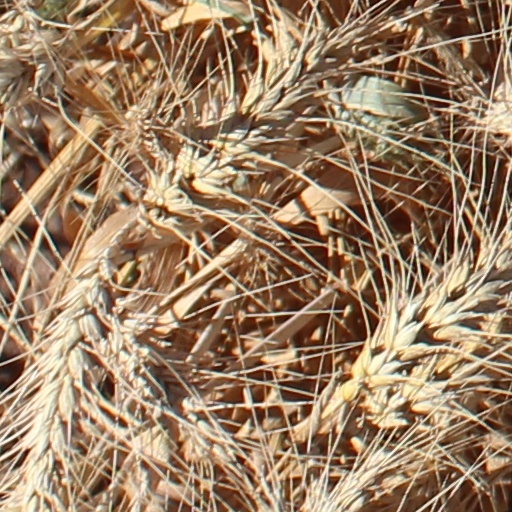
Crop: wheat